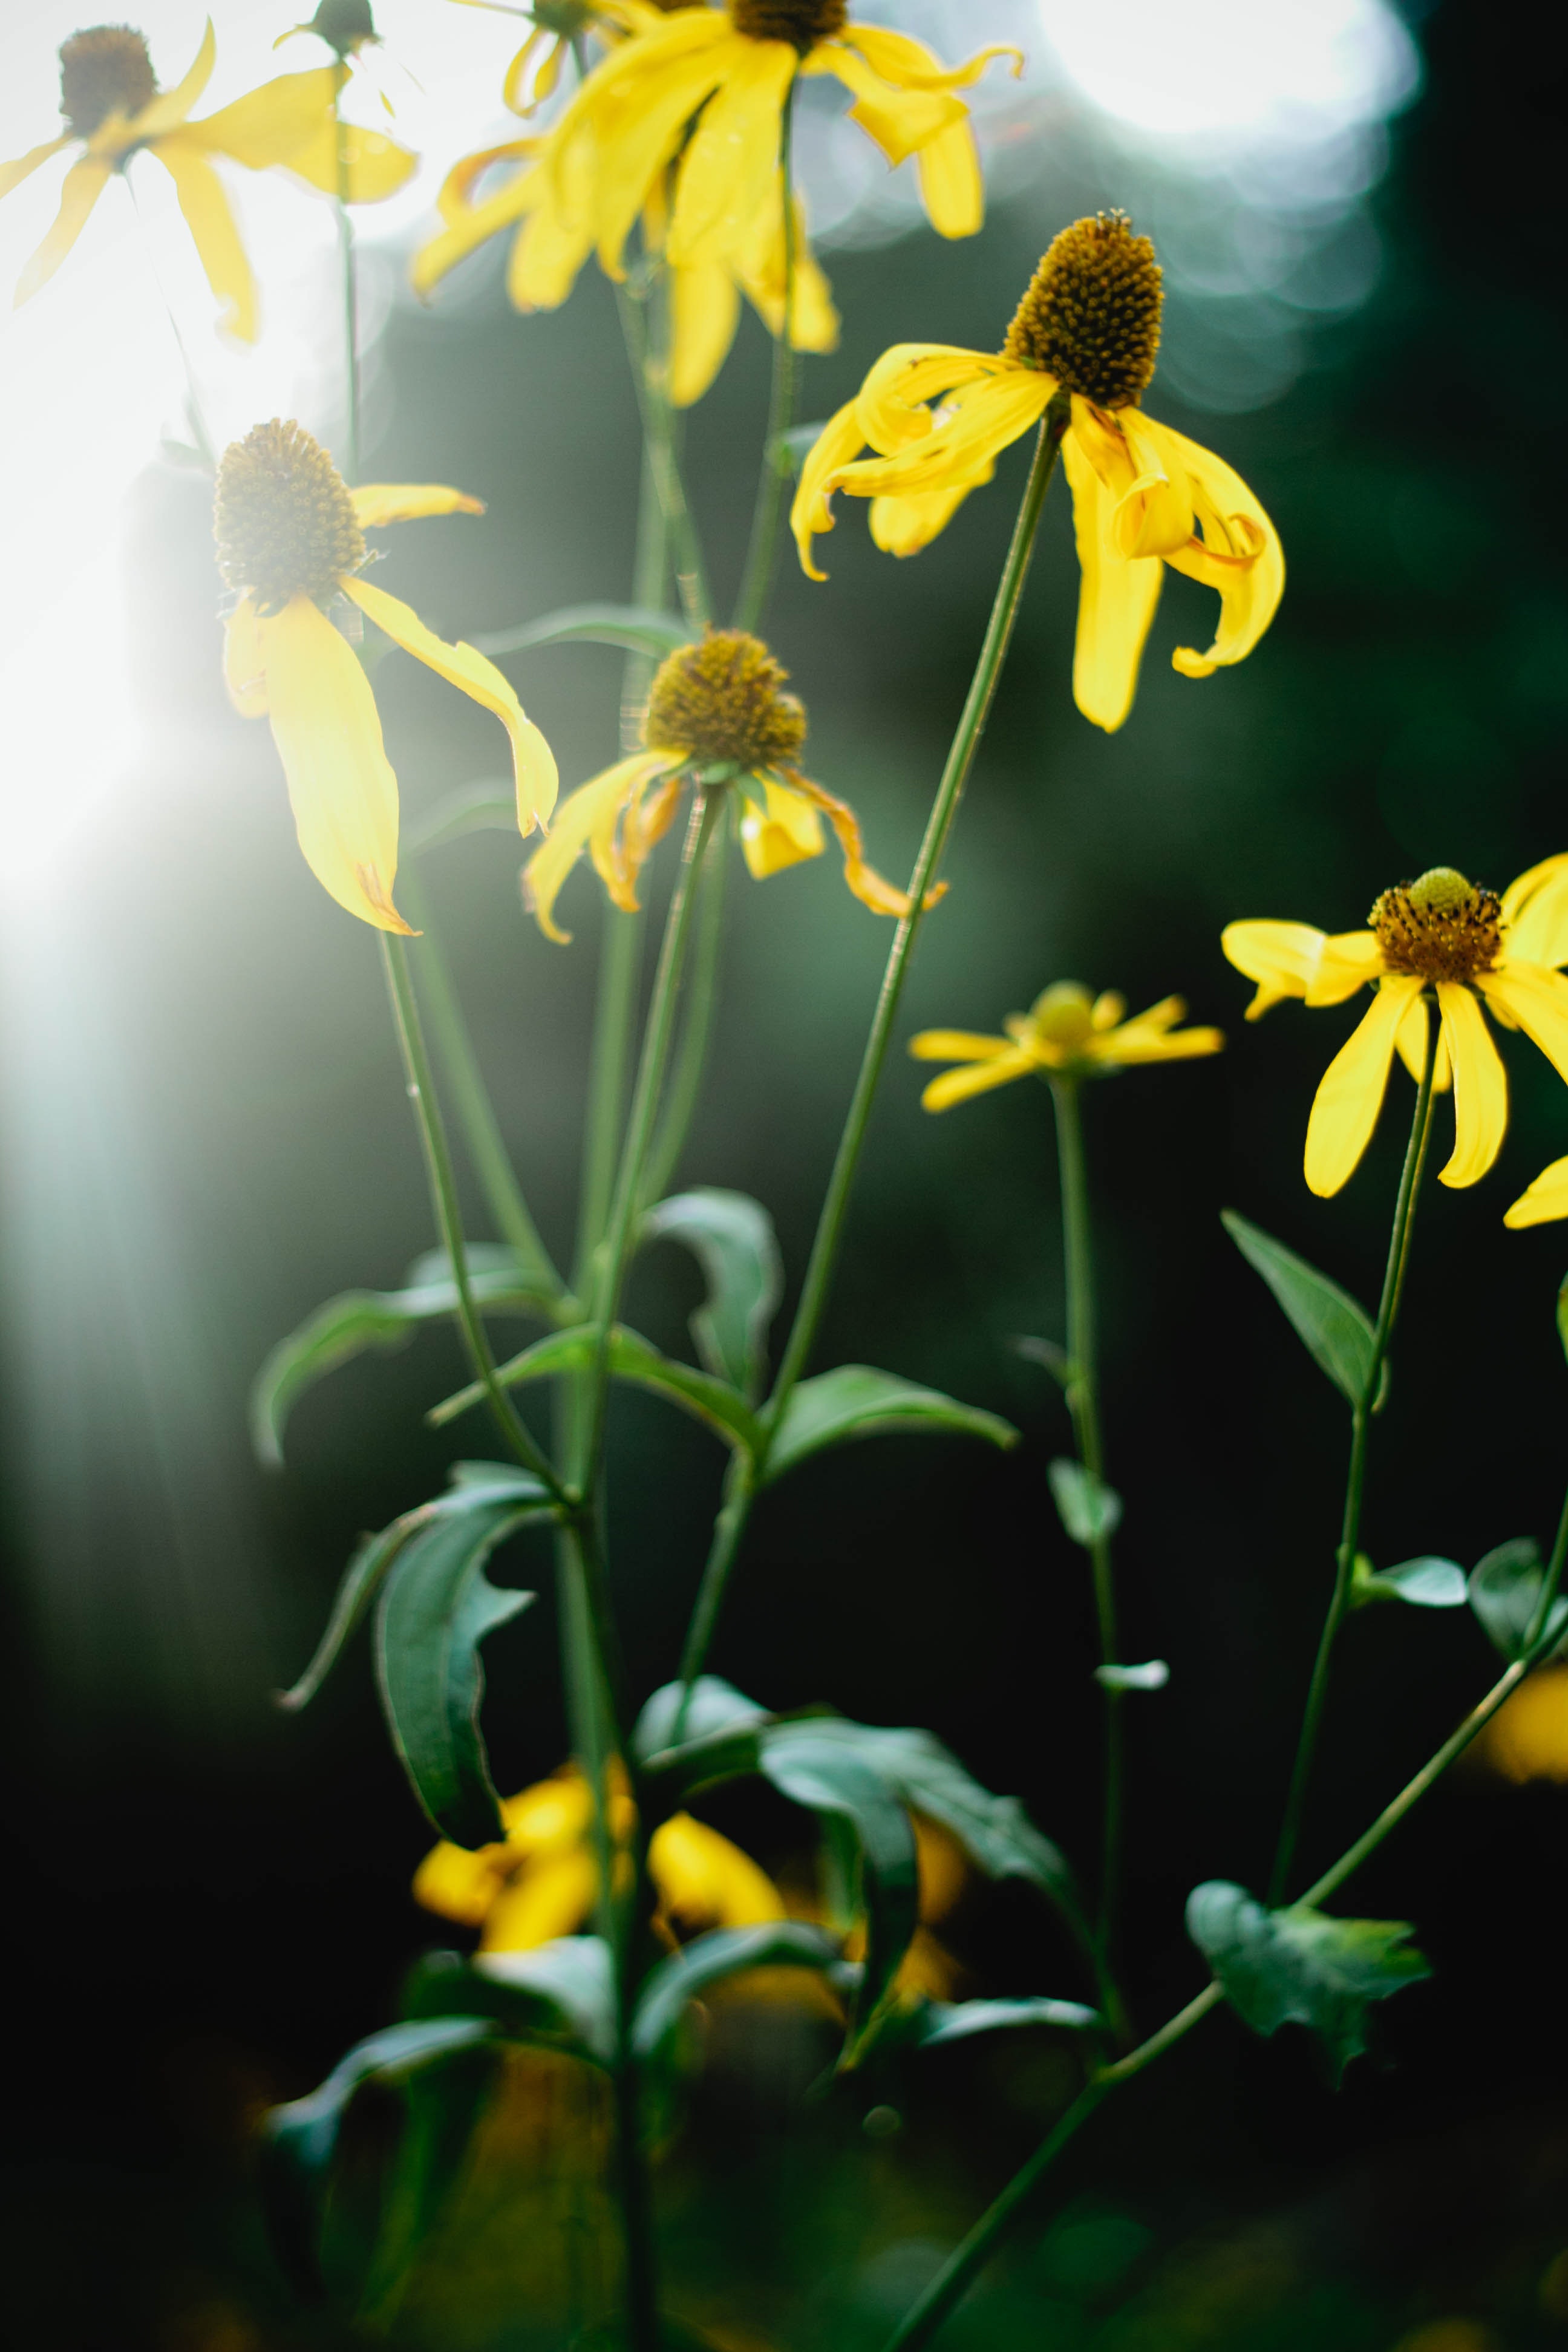
flower, flowering plant, yellow, plant, black eyed susan, rudbeckia, wildflower, petal, coneflower, sunflower, daisy family, plant stem, perennial plant